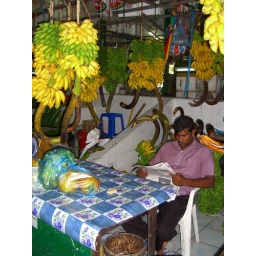
fruit market in Male, Maldives